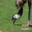
Label: bird